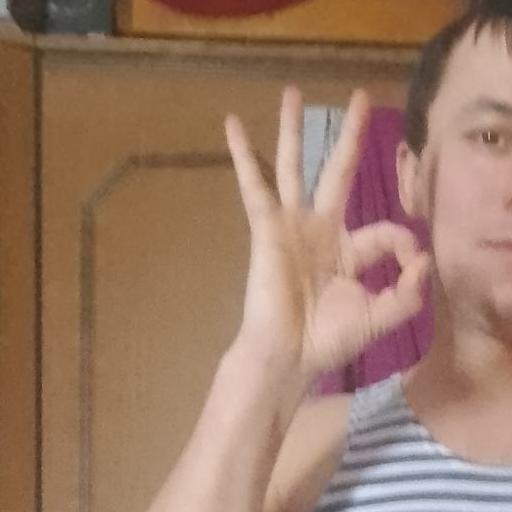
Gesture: ok